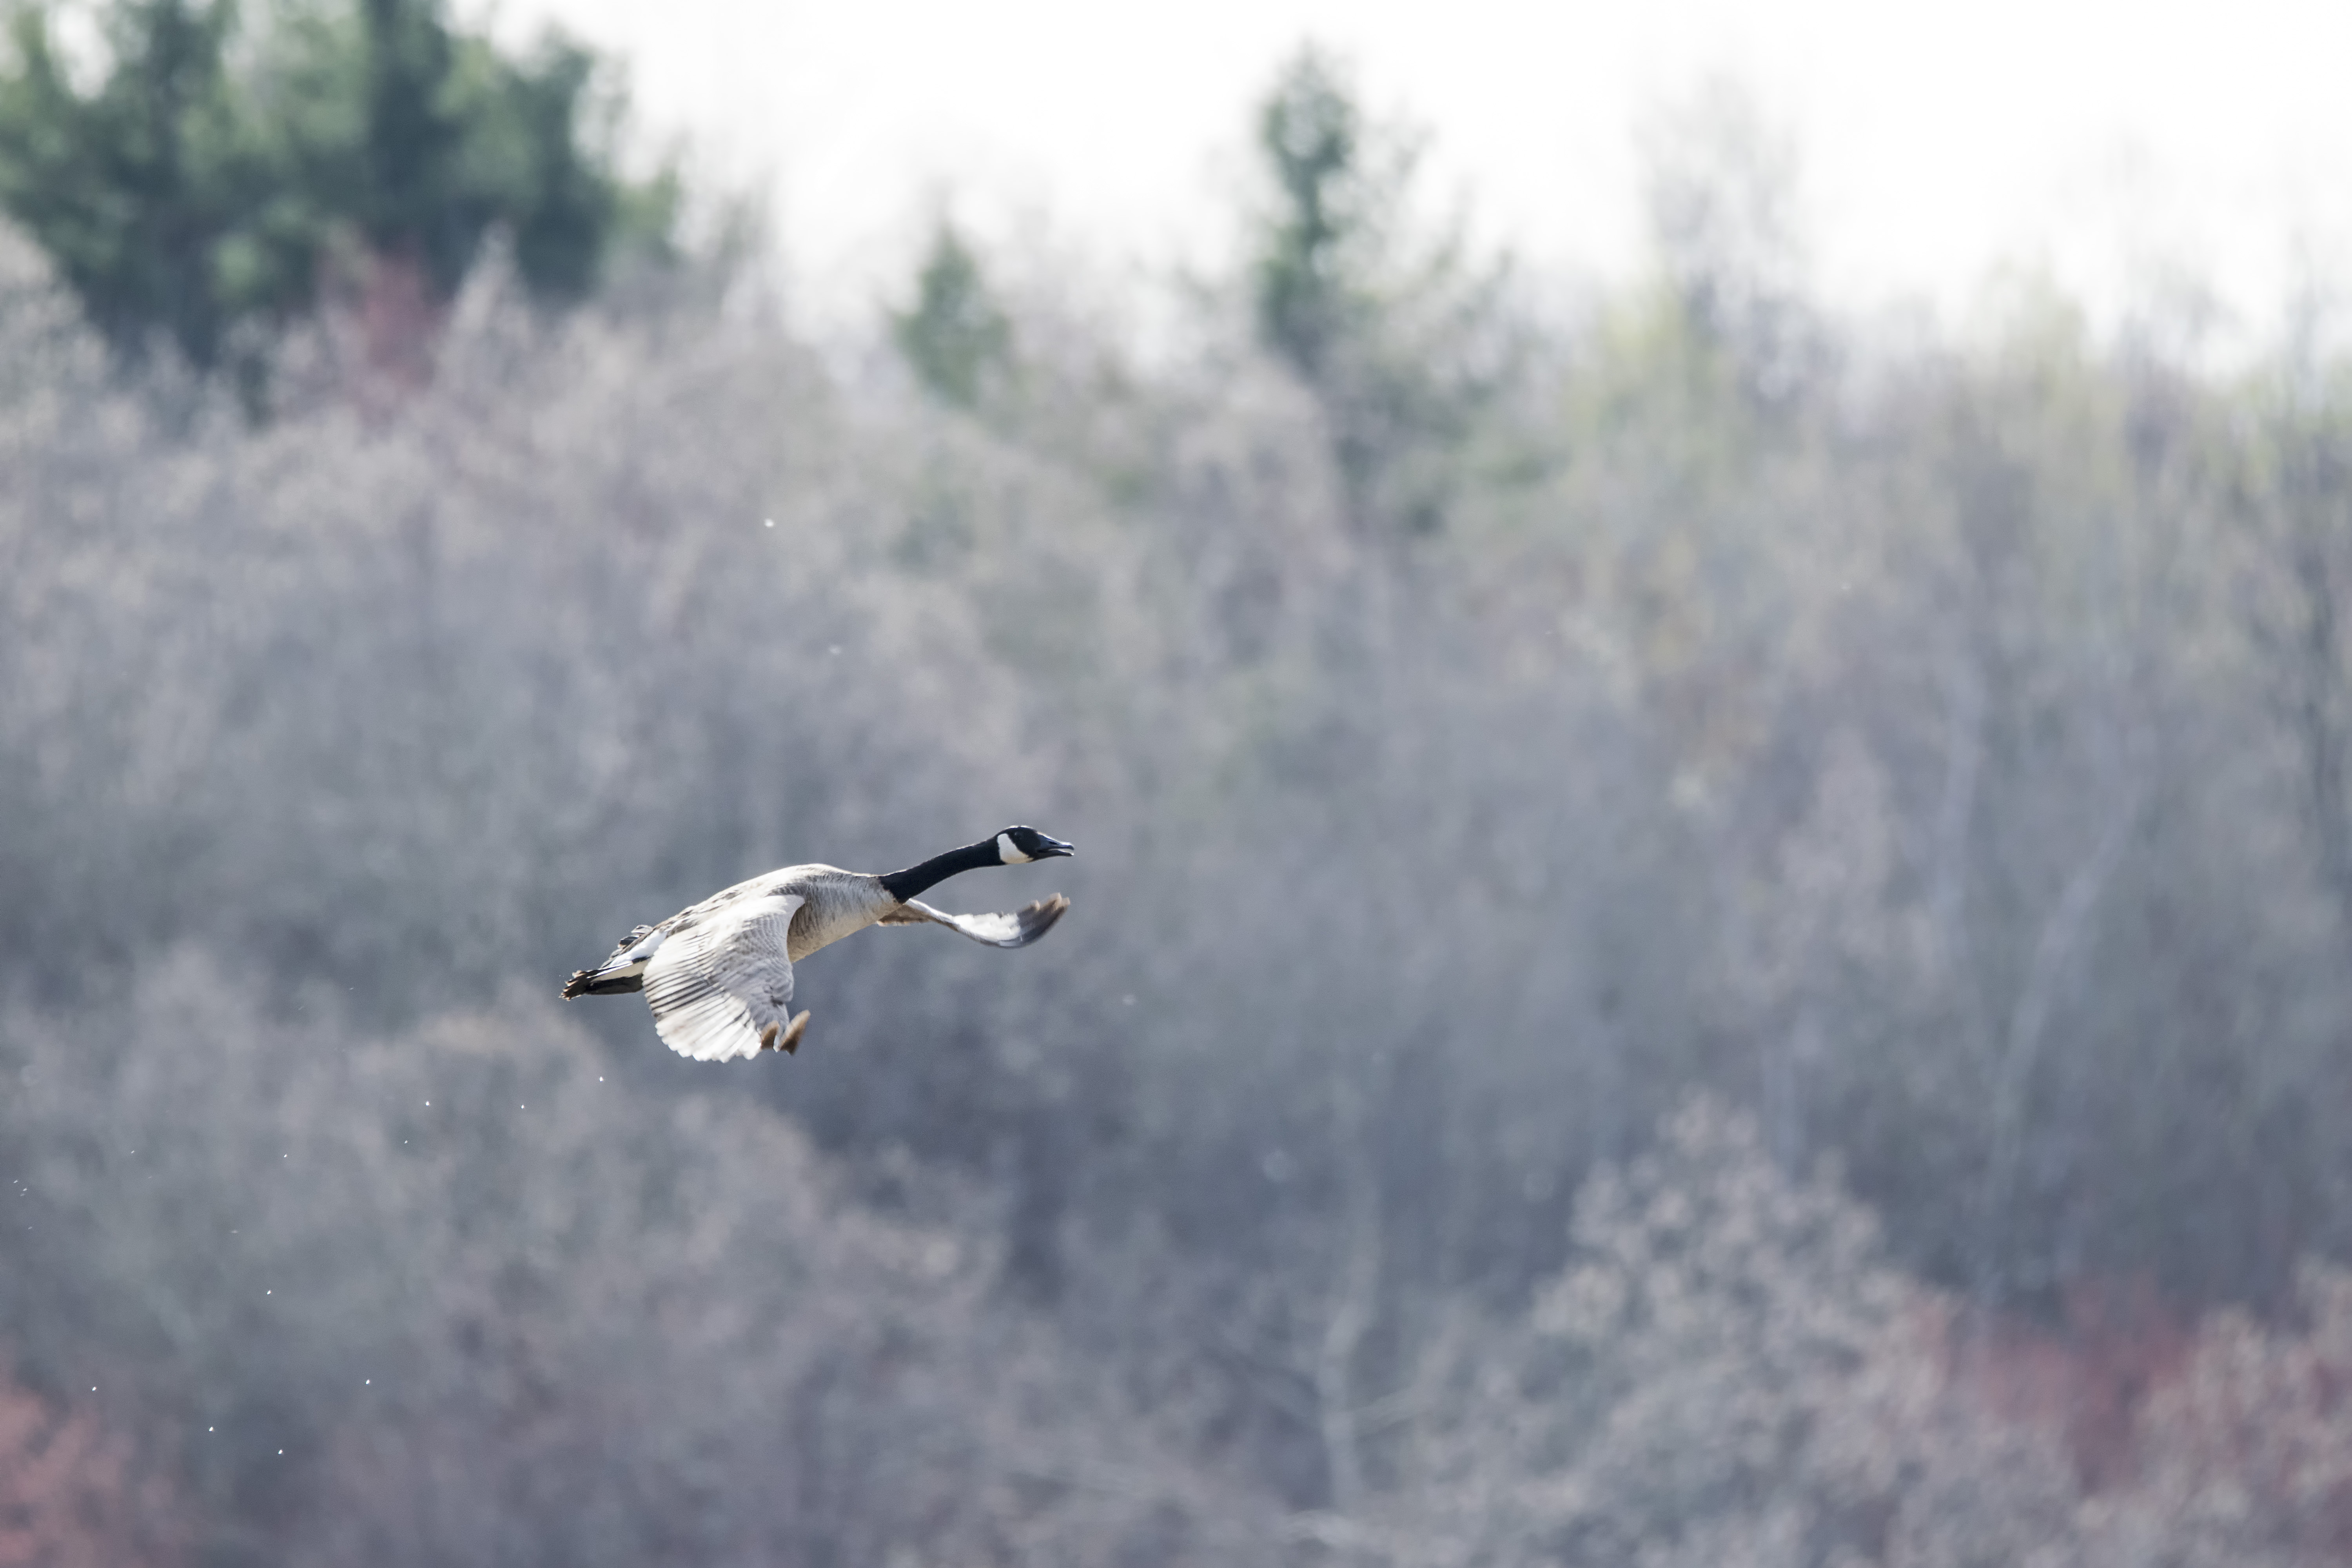
bird, wing, eagle, bird of prey, duck, canada, goose, vertebrate, quebec, water bird, du, sherbrooke, oiseau, bernache, perching bird, ducks geese and swans